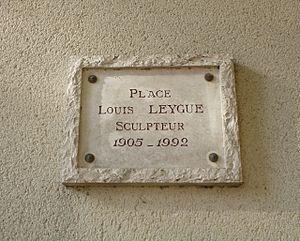
Place Louis Leygue (1905-1992) à Naveil.
Naveil est une commune française située dans le département de Loir-et-Cher, en région Centre-Val de Loire.